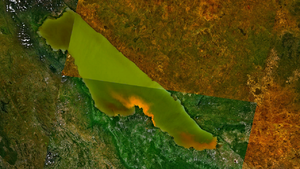
Le lac Rukwa est un lac endoréique alcalin situé dans le sud-ouest de la Tanzanie, à environ cent kilomètres à l'est du lac Tanganyika.